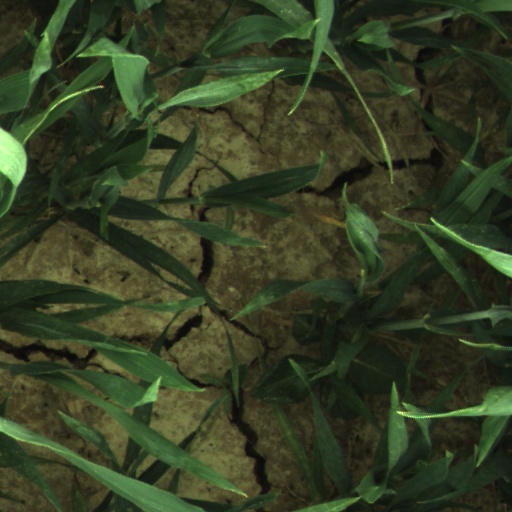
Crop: wheat